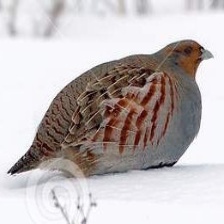
Species: SNOW PARTRIDGE
Scientific name: LERWA LERWA
ImageNet parent category: partridge